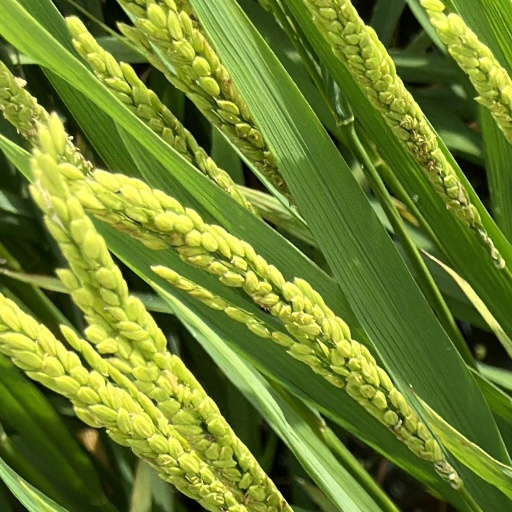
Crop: rice